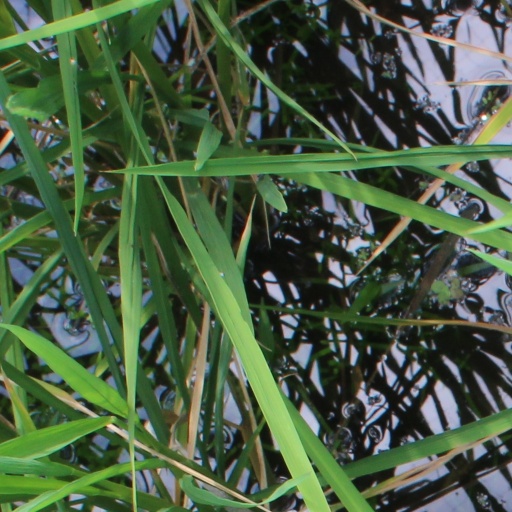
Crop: rice